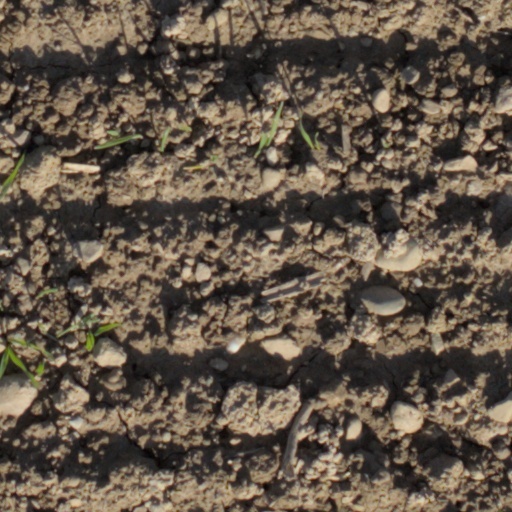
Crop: wheat